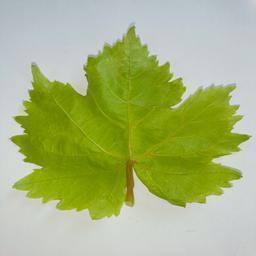
Label: Healthy Leaves